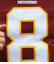
Number: 8